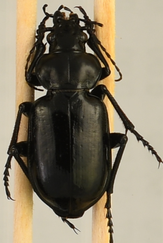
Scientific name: Calosoma affine
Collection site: Konza Prairie Agroecosystem NEON (KONA), plot KONA_007